Holidays of Future Passed

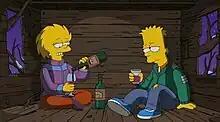
Bart and Lisa reconcile in their old treehouse. This scene was particularly acclaimed for its emotional weight.

"Holidays of Future Passed" is the ninth episode of the twenty-third season of the American animated television series "The Simpsons". It originally aired on the Fox network in the United States on December 11, 2011. Most of the episode is set thirty years (2041) into the future, when Bart and Lisa take their children with them to Homer and Marge's house over Christmas, while a pregnant Maggie goes into labor. Bart has divorced his wife, Jenda, and is struggling to become a better father for his two boys, while Lisa has trouble connecting with her rebellious teenage daughter, Zia. "The Simpsons" creator Matt Groening made a minor uncredited cameo appearance as a sports commentator shouting "goal!" during a soccer game.